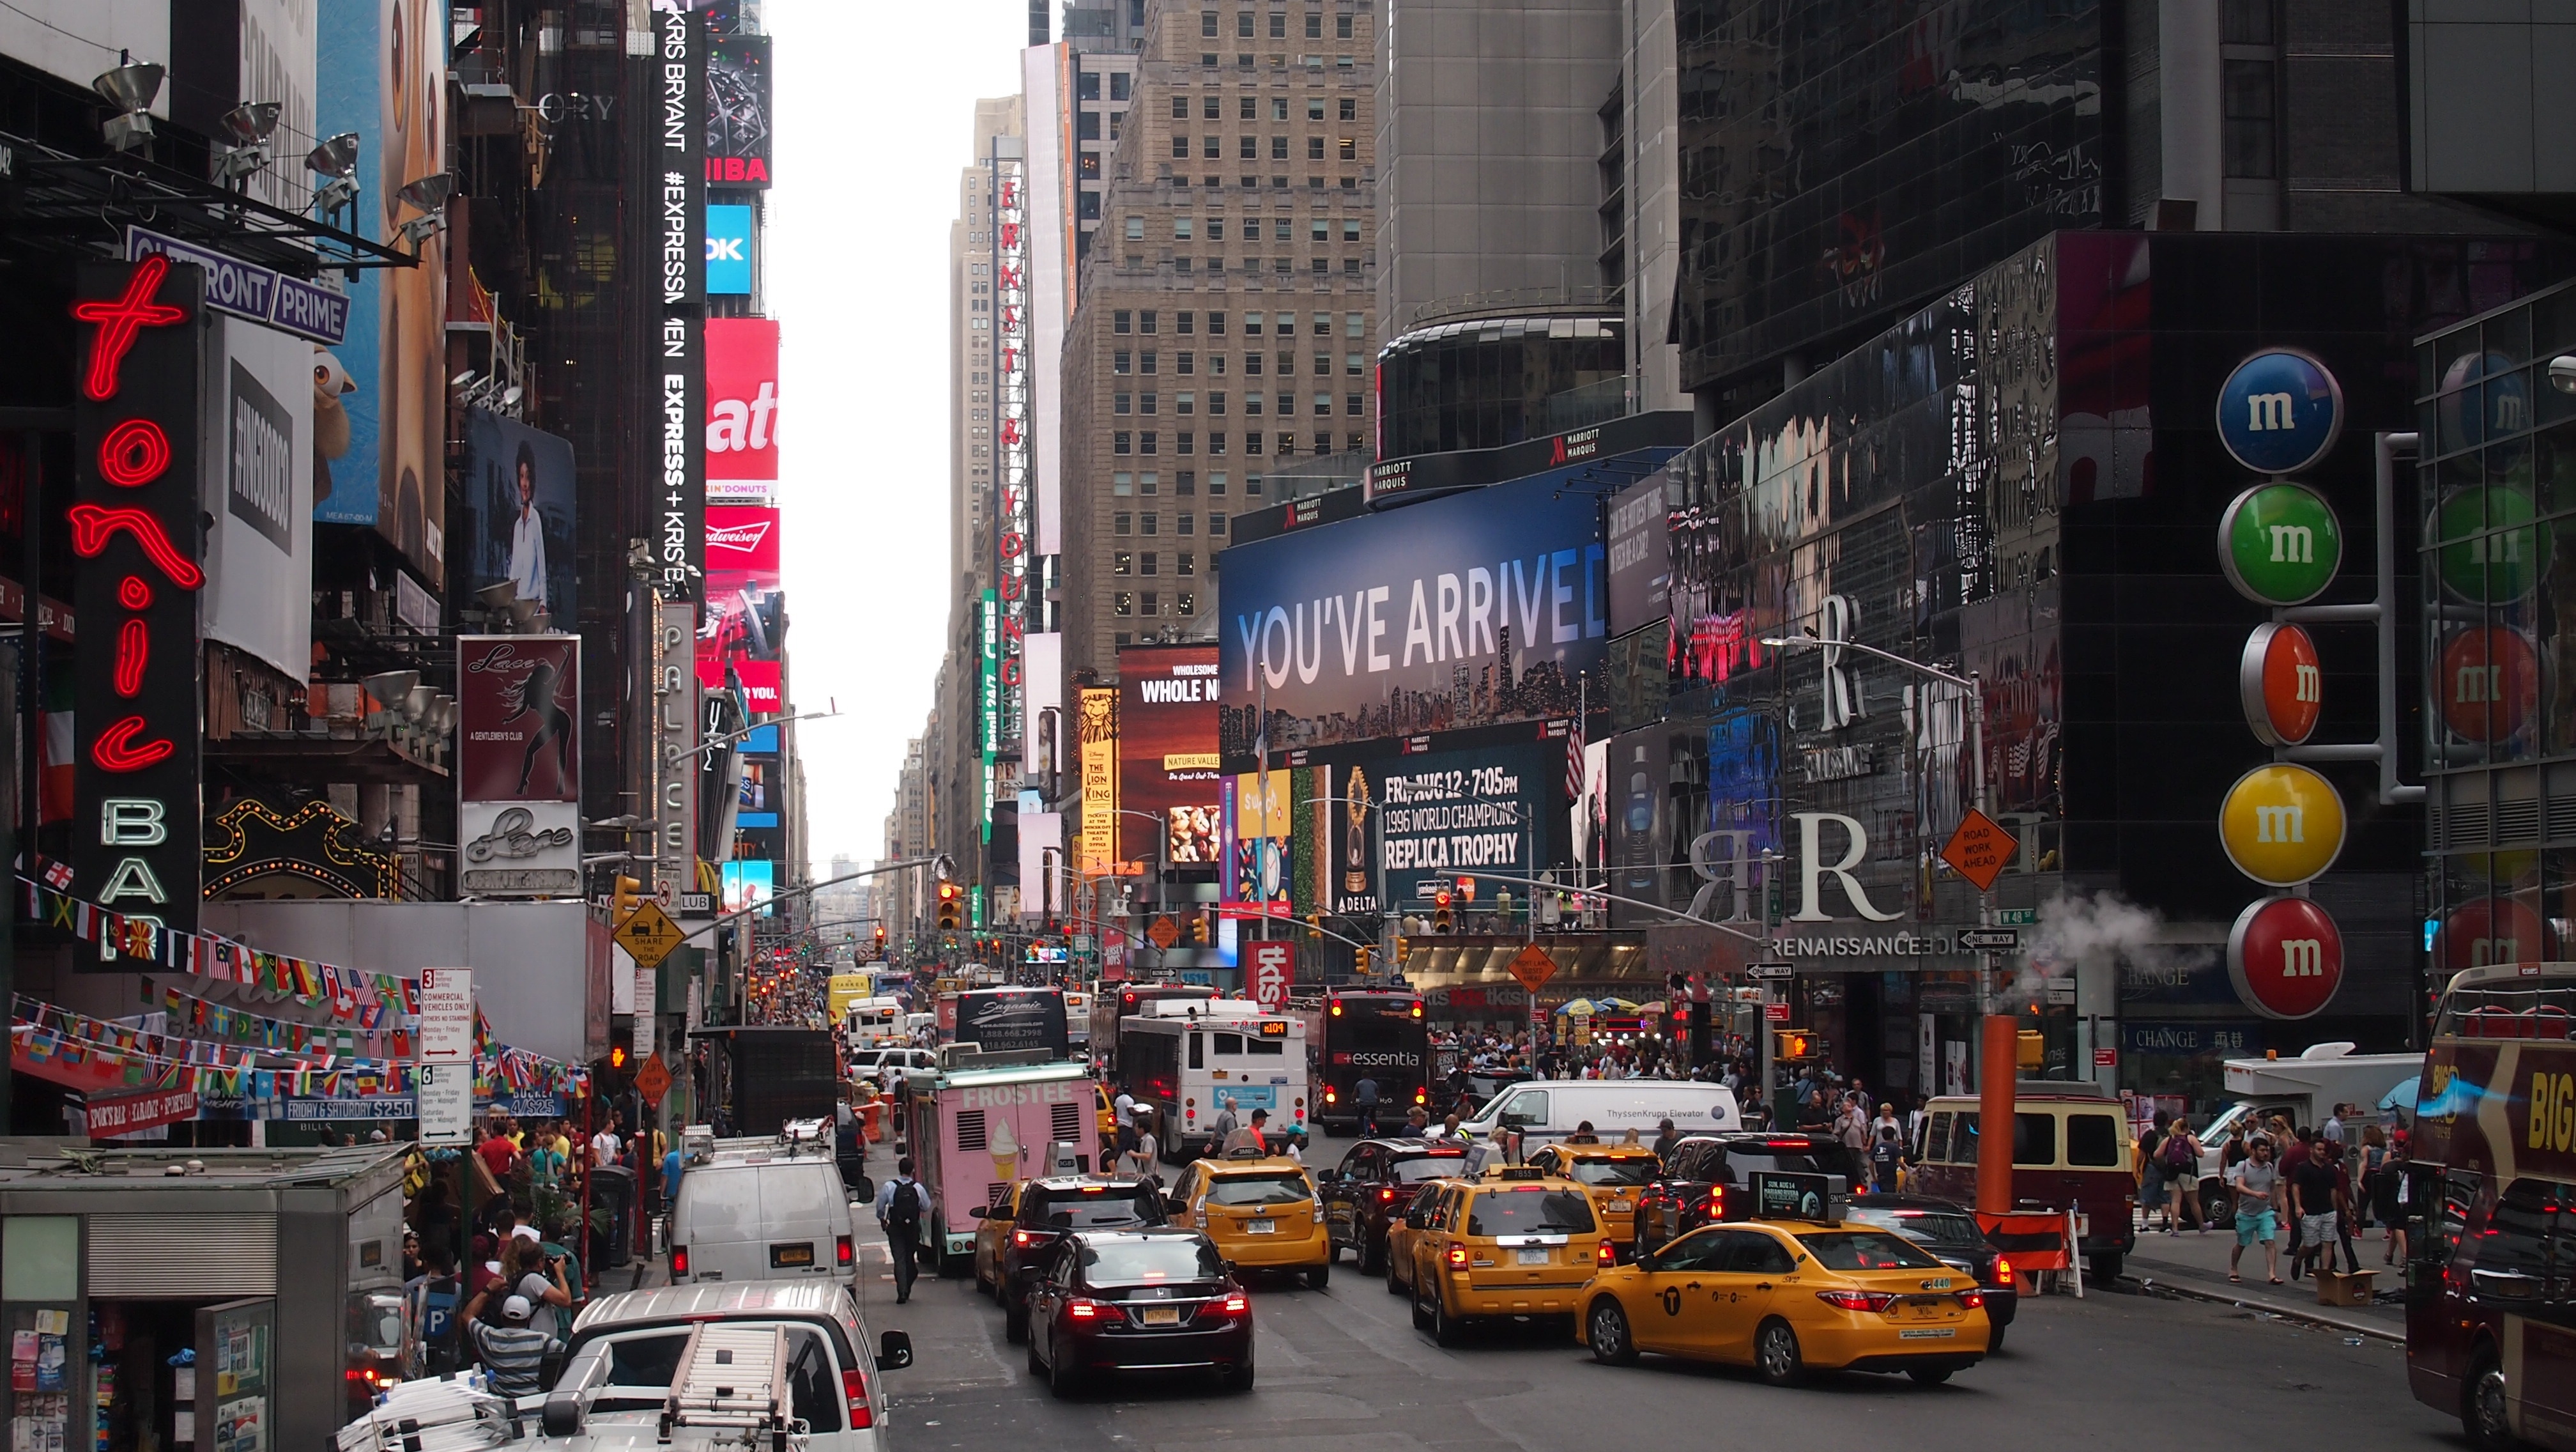
pedestrian, road, traffic, street, town, city, new york, manhattan, cityscape, downtown, taxi, shopping, lane, jam, infrastructure, chaos, metropolis, neighbourhood, big apple, urban area, human settlement, traffic congestion